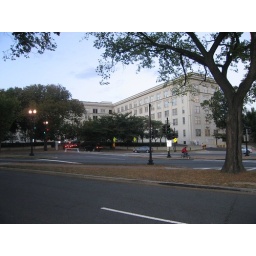
Washington DC, federal building surrounded by barricades, with a road running right underneath it.